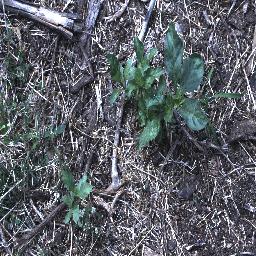
Label: snake_weed